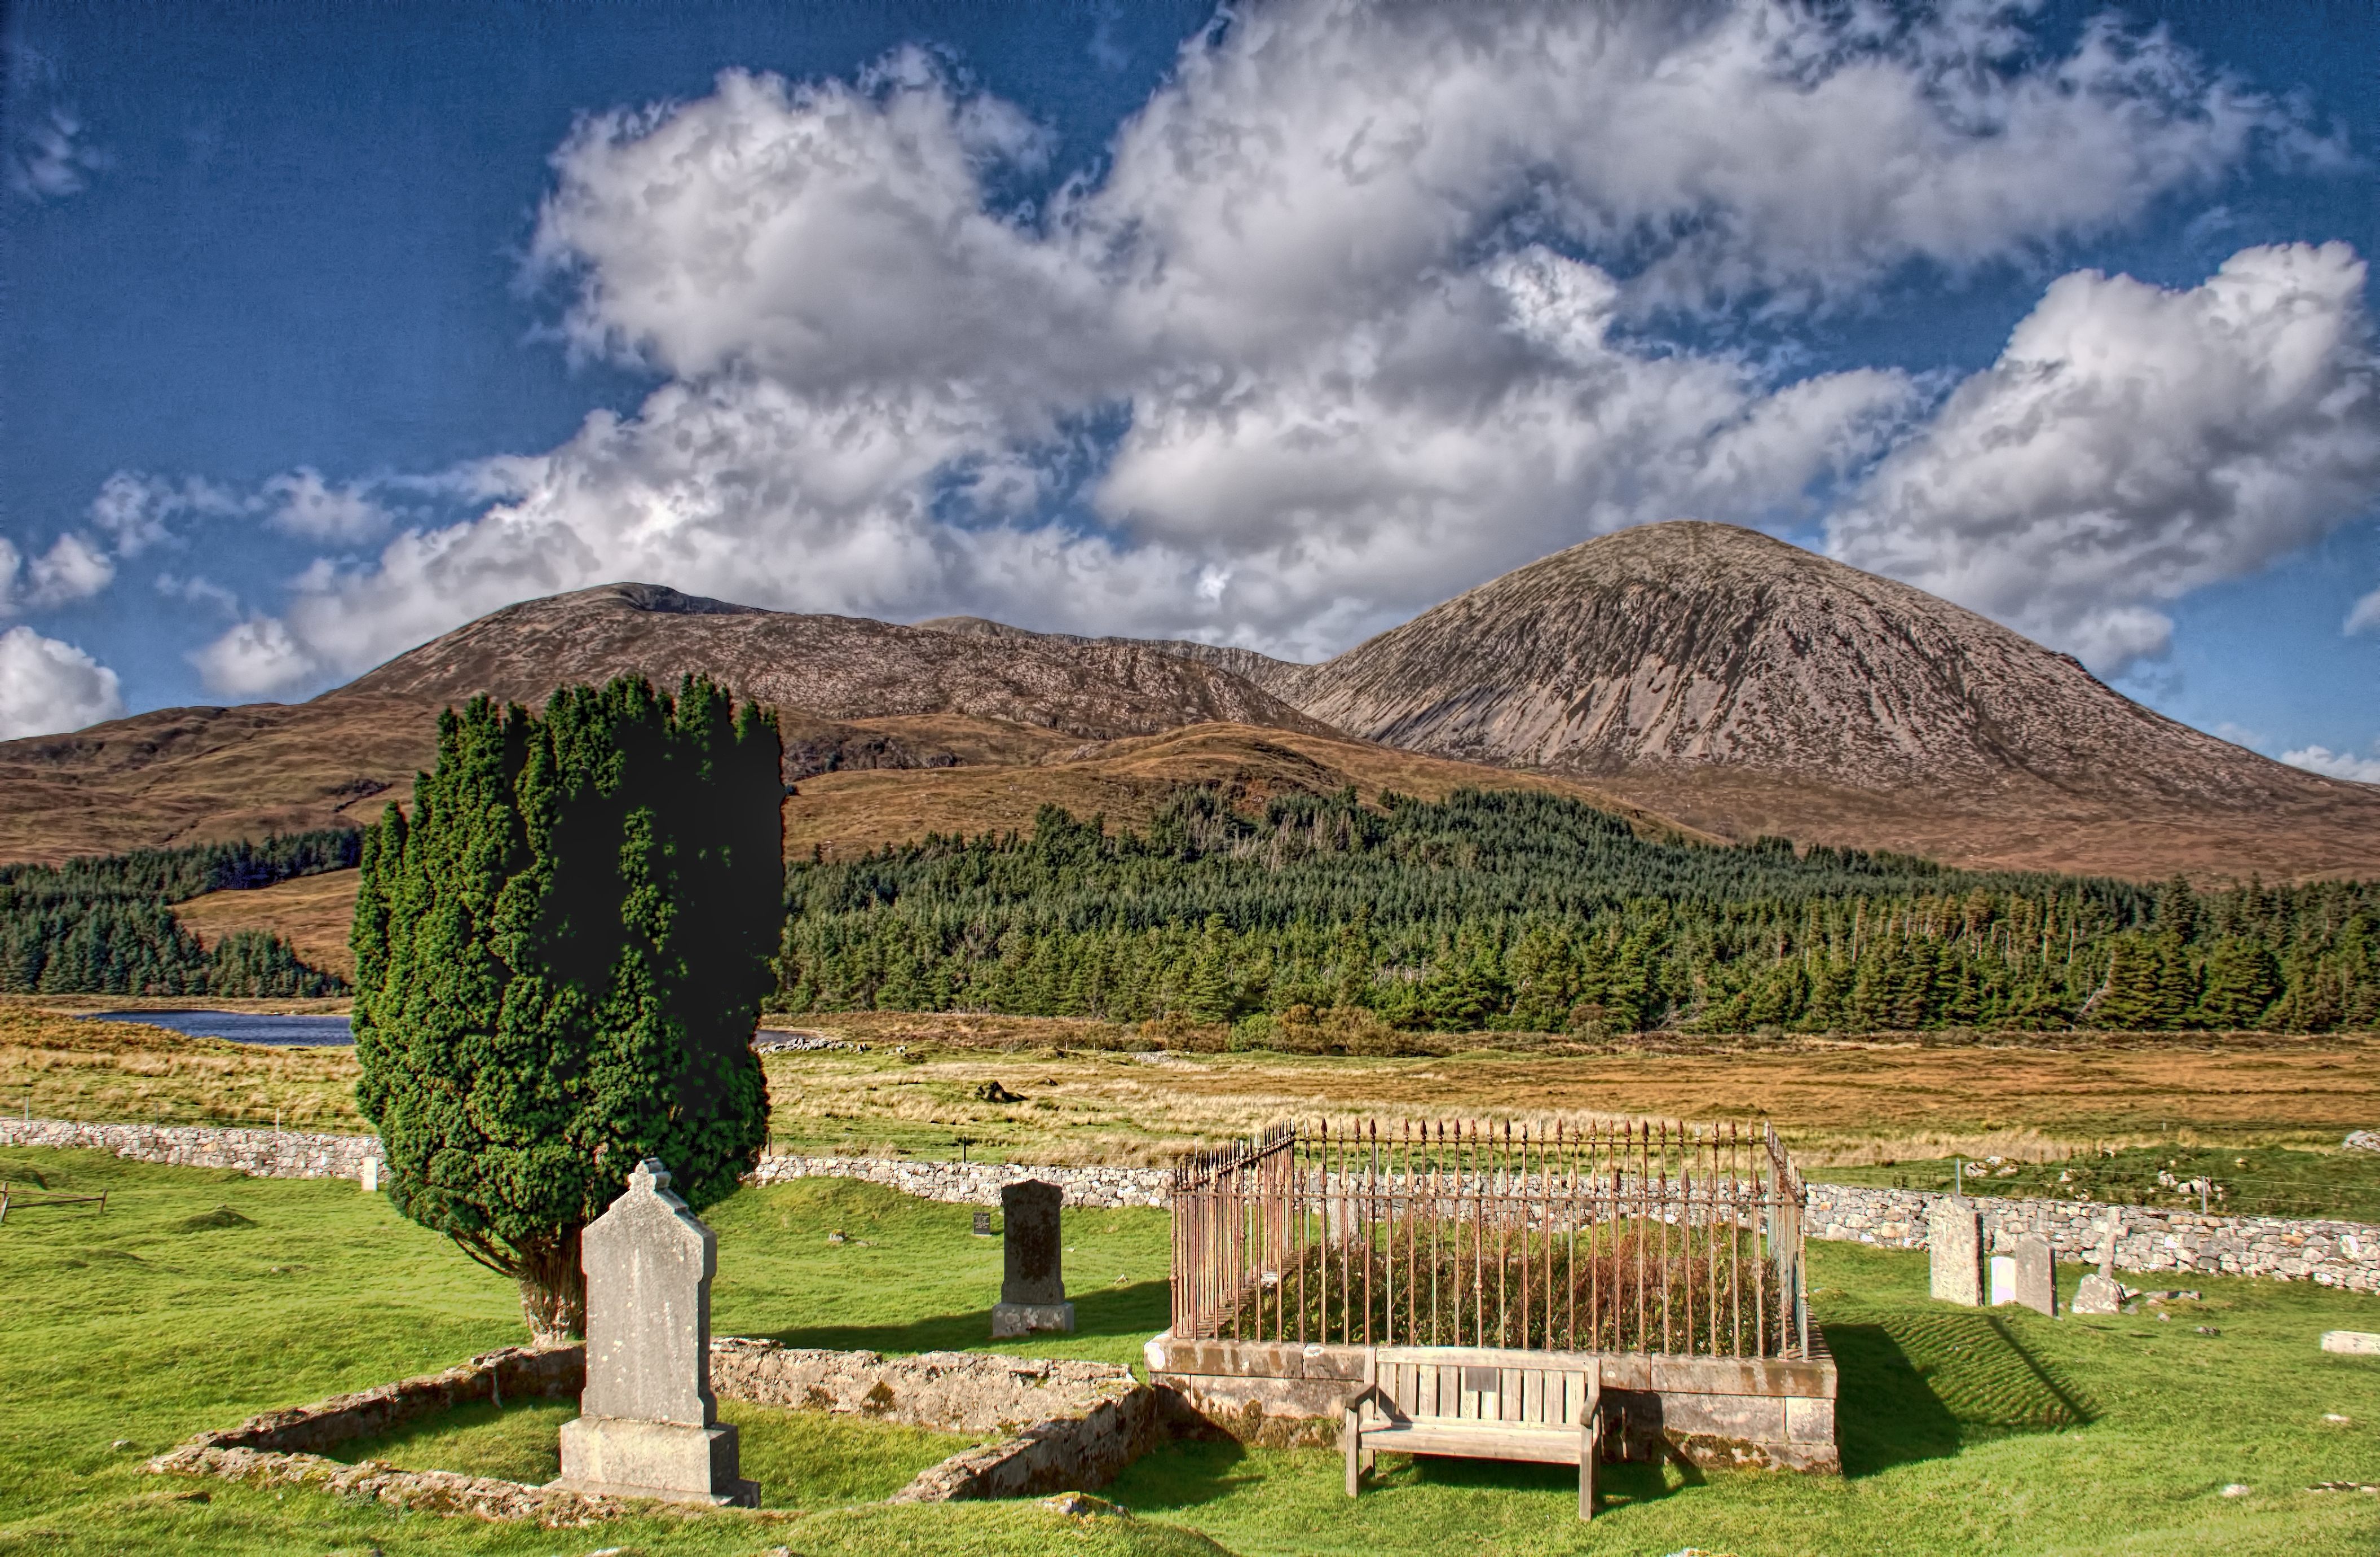
landscape, mountain, field, meadow, hill, lake, valley, mountain range, agriculture, highland, plain, grassland, ruins, badlands, plateau, gravestones, fell, churchyard, ecosystem, strathaird, cillchriosd, rural area, geographical feature, mountainous landforms